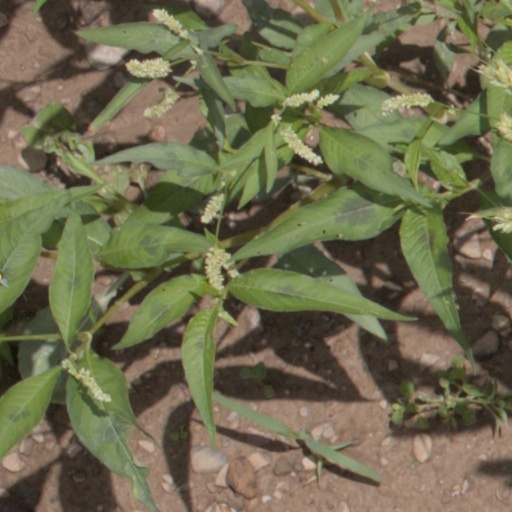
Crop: wheat